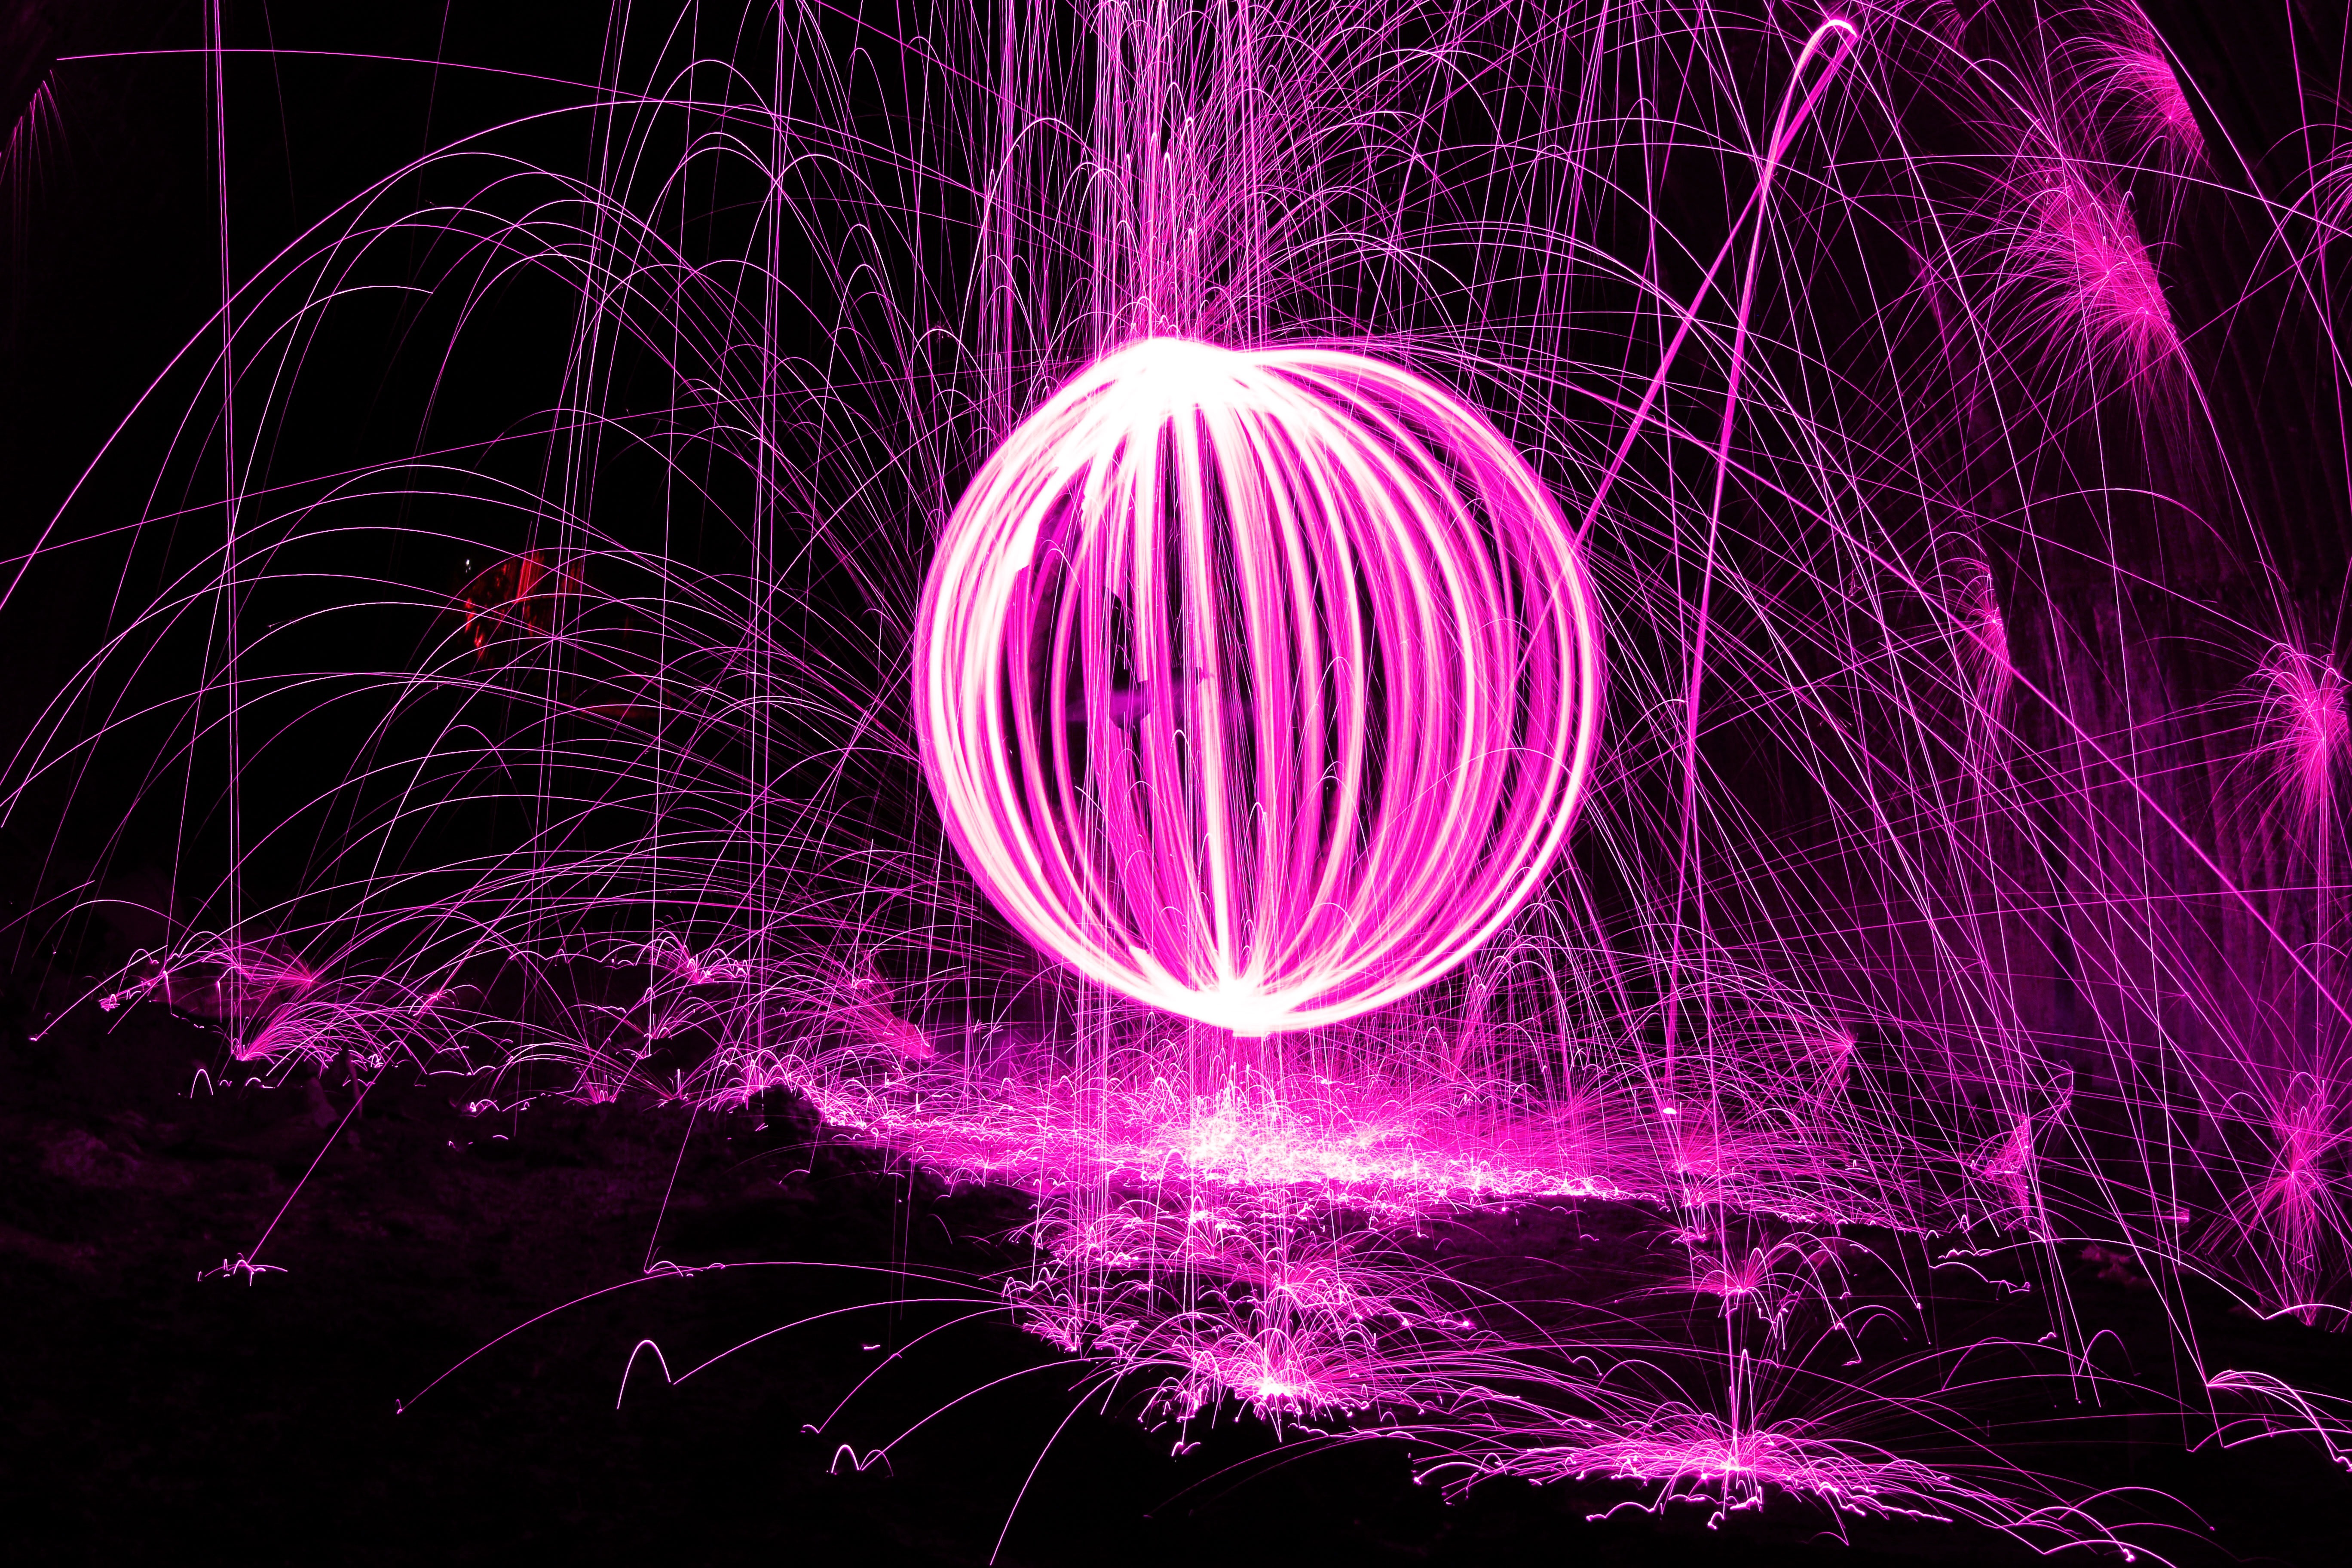
light, night, recreation, movement, long exposure, fireworks, illustration, photoshop, effect, outdoor recreation, fractal art, photo edit